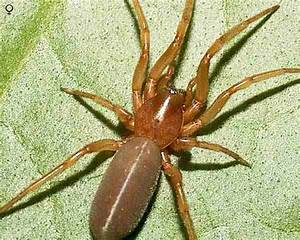
Label: spider